Kuwait City

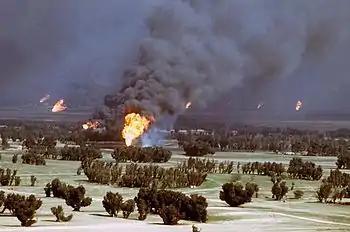
Oil fires in Kuwait in 1990, which were a result of the scorched earth policy of Iraqi military forces retreating from Kuwait.

The Kuwaiti government strongly advocated Islamism throughout the 1980s. At that time, the most serious threat to the continuity of Al Sabah came from home-grown secular democrats. The secular Kuwaiti opposition were protesting the 1976 suspension of the parliament. Al Sabah were attracted to Islamists preaching the virtues of a hierarchical order that included loyalty to the Kuwaiti monarchy. In 1981, the Kuwaiti government gerrymandered electoral districts in favour of the Islamists. Islamists were the government's main allies, hence Islamists were able to colonize state agencies, such as the government ministries. By the mid-1980s, Kuwait was described as an autocracy. In 1986, Emir Jaber suspended the parliament.